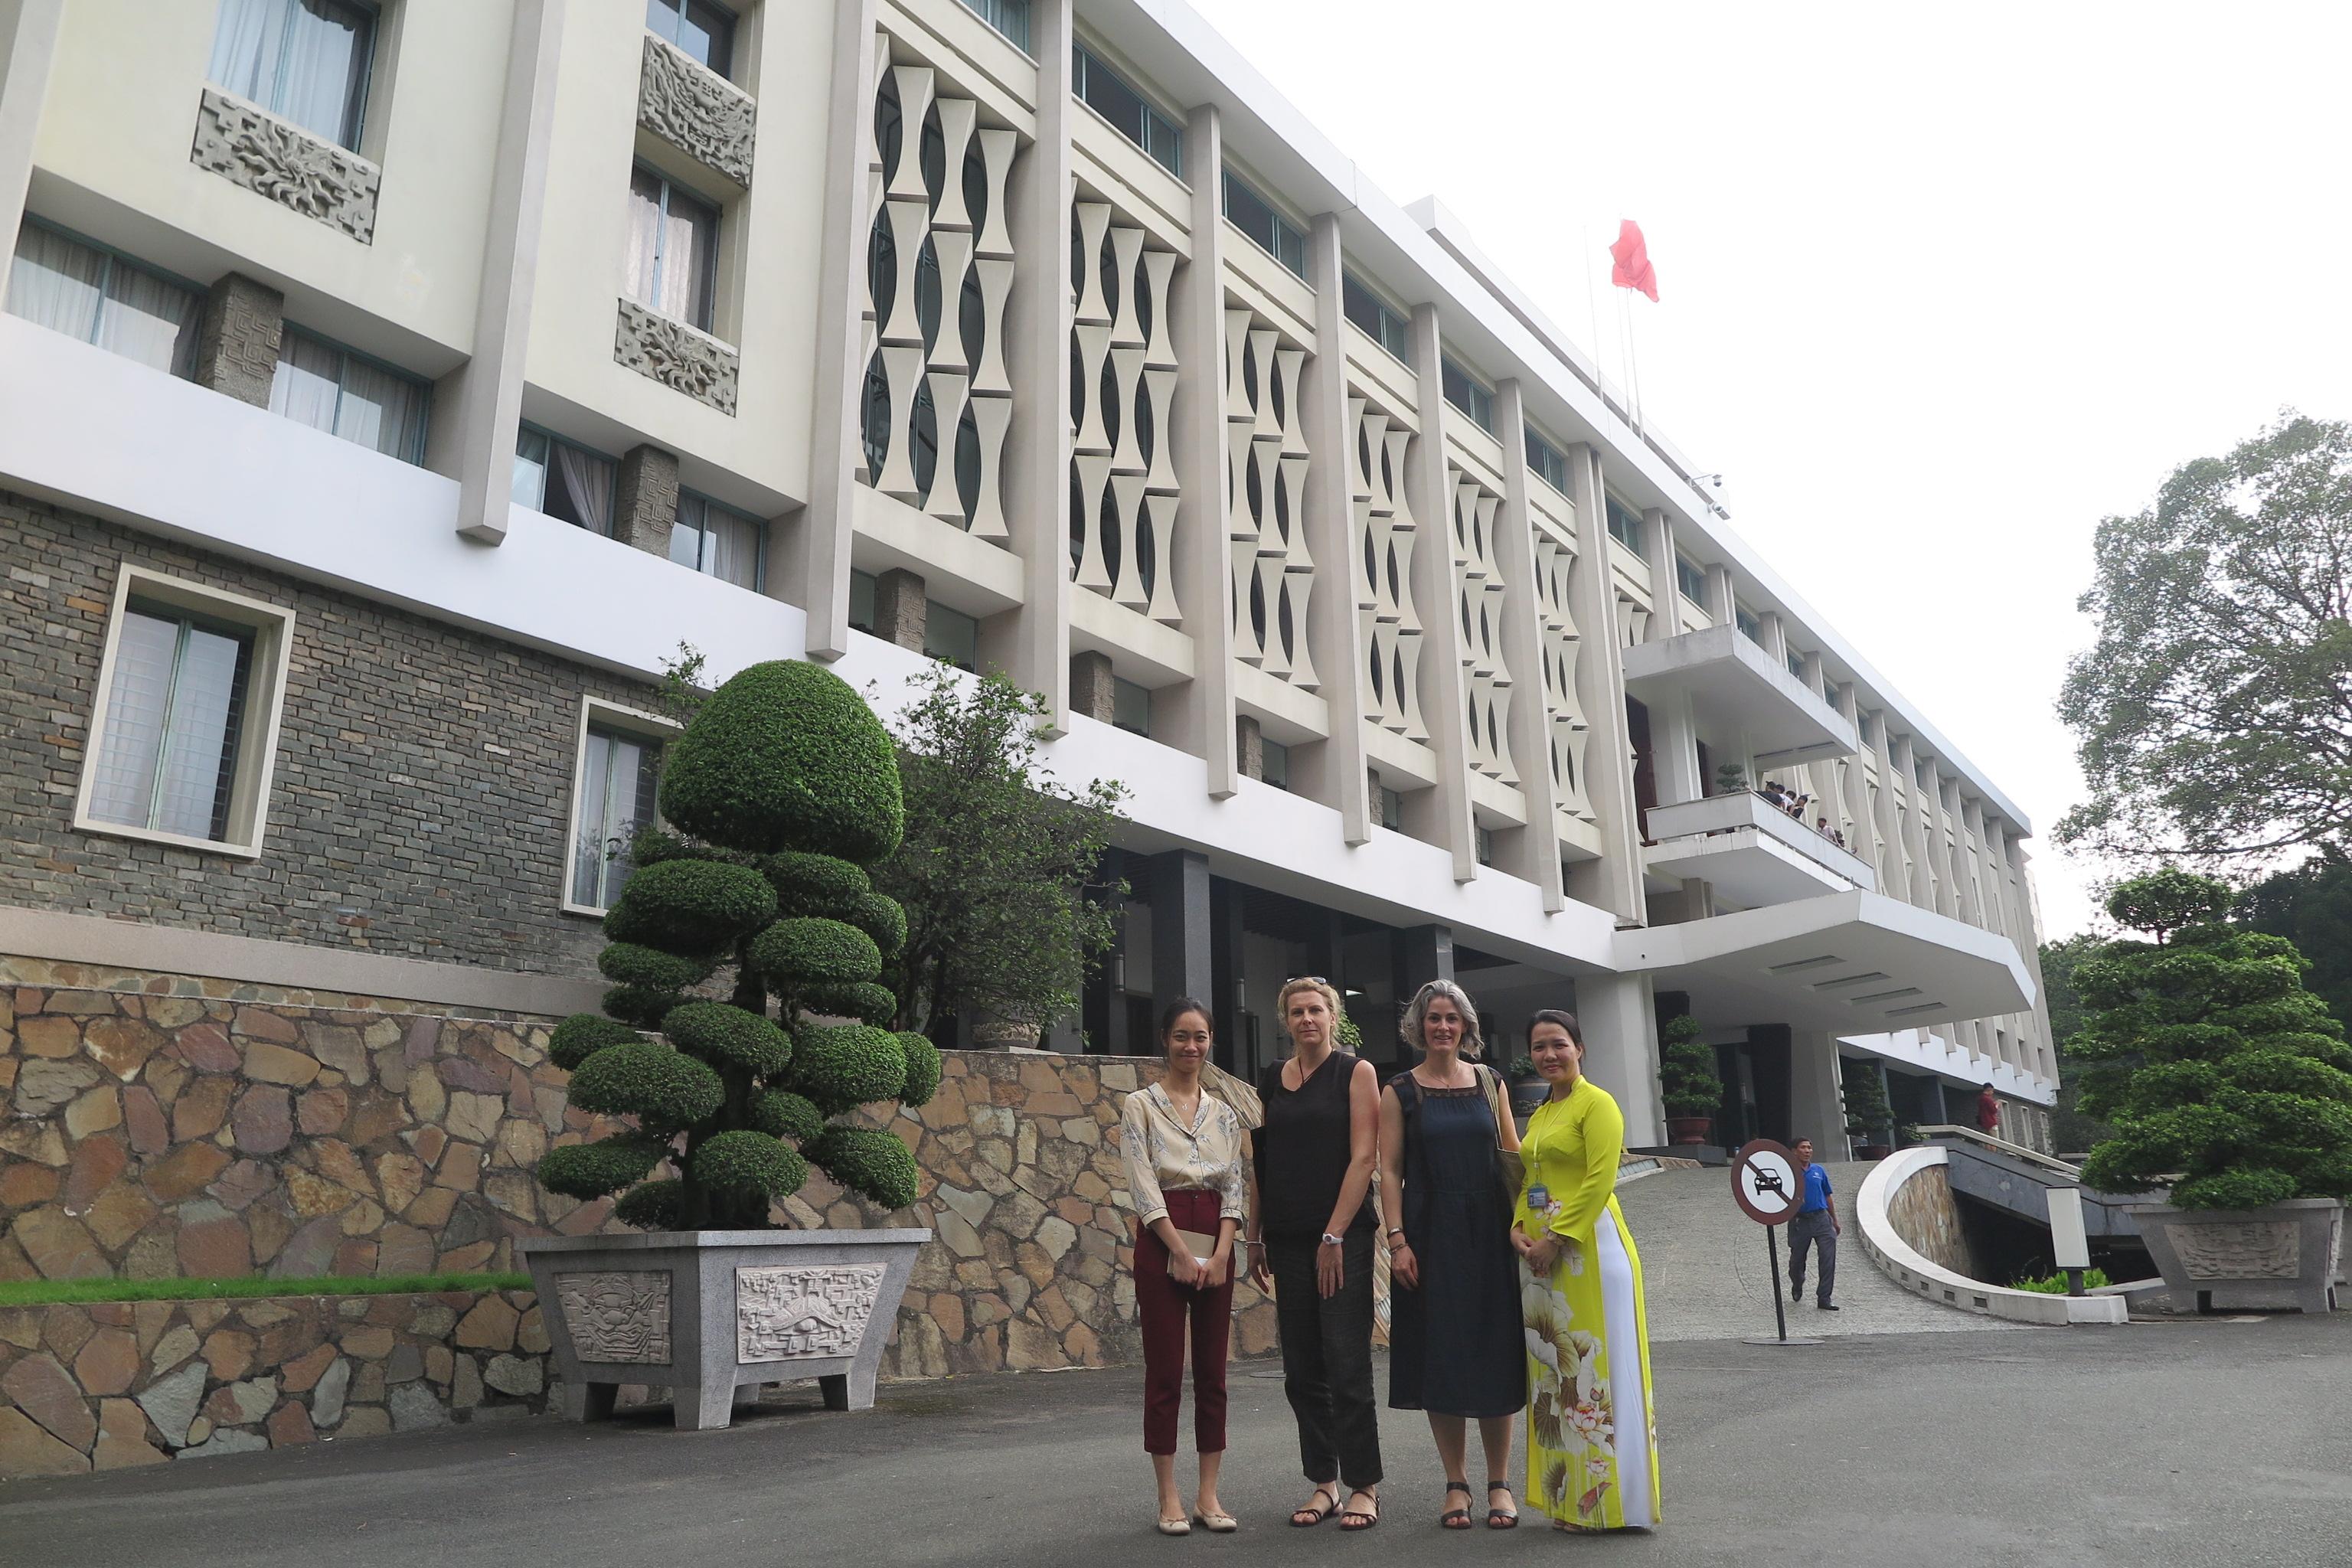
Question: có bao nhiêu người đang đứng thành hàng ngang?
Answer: có bốn người đứng thành hàng ngang